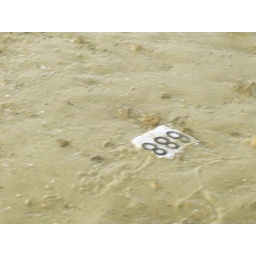
i found the sign in the sand interesting.